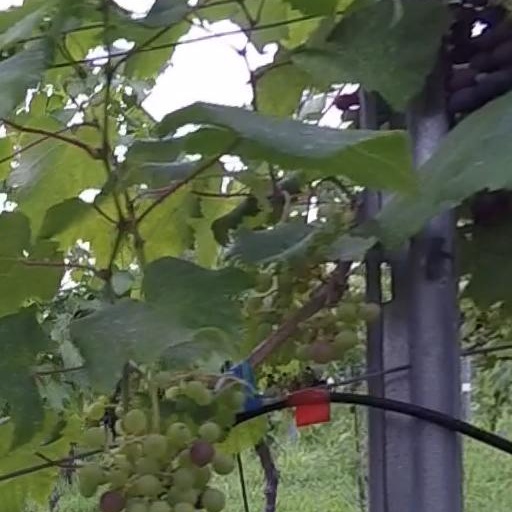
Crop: grape